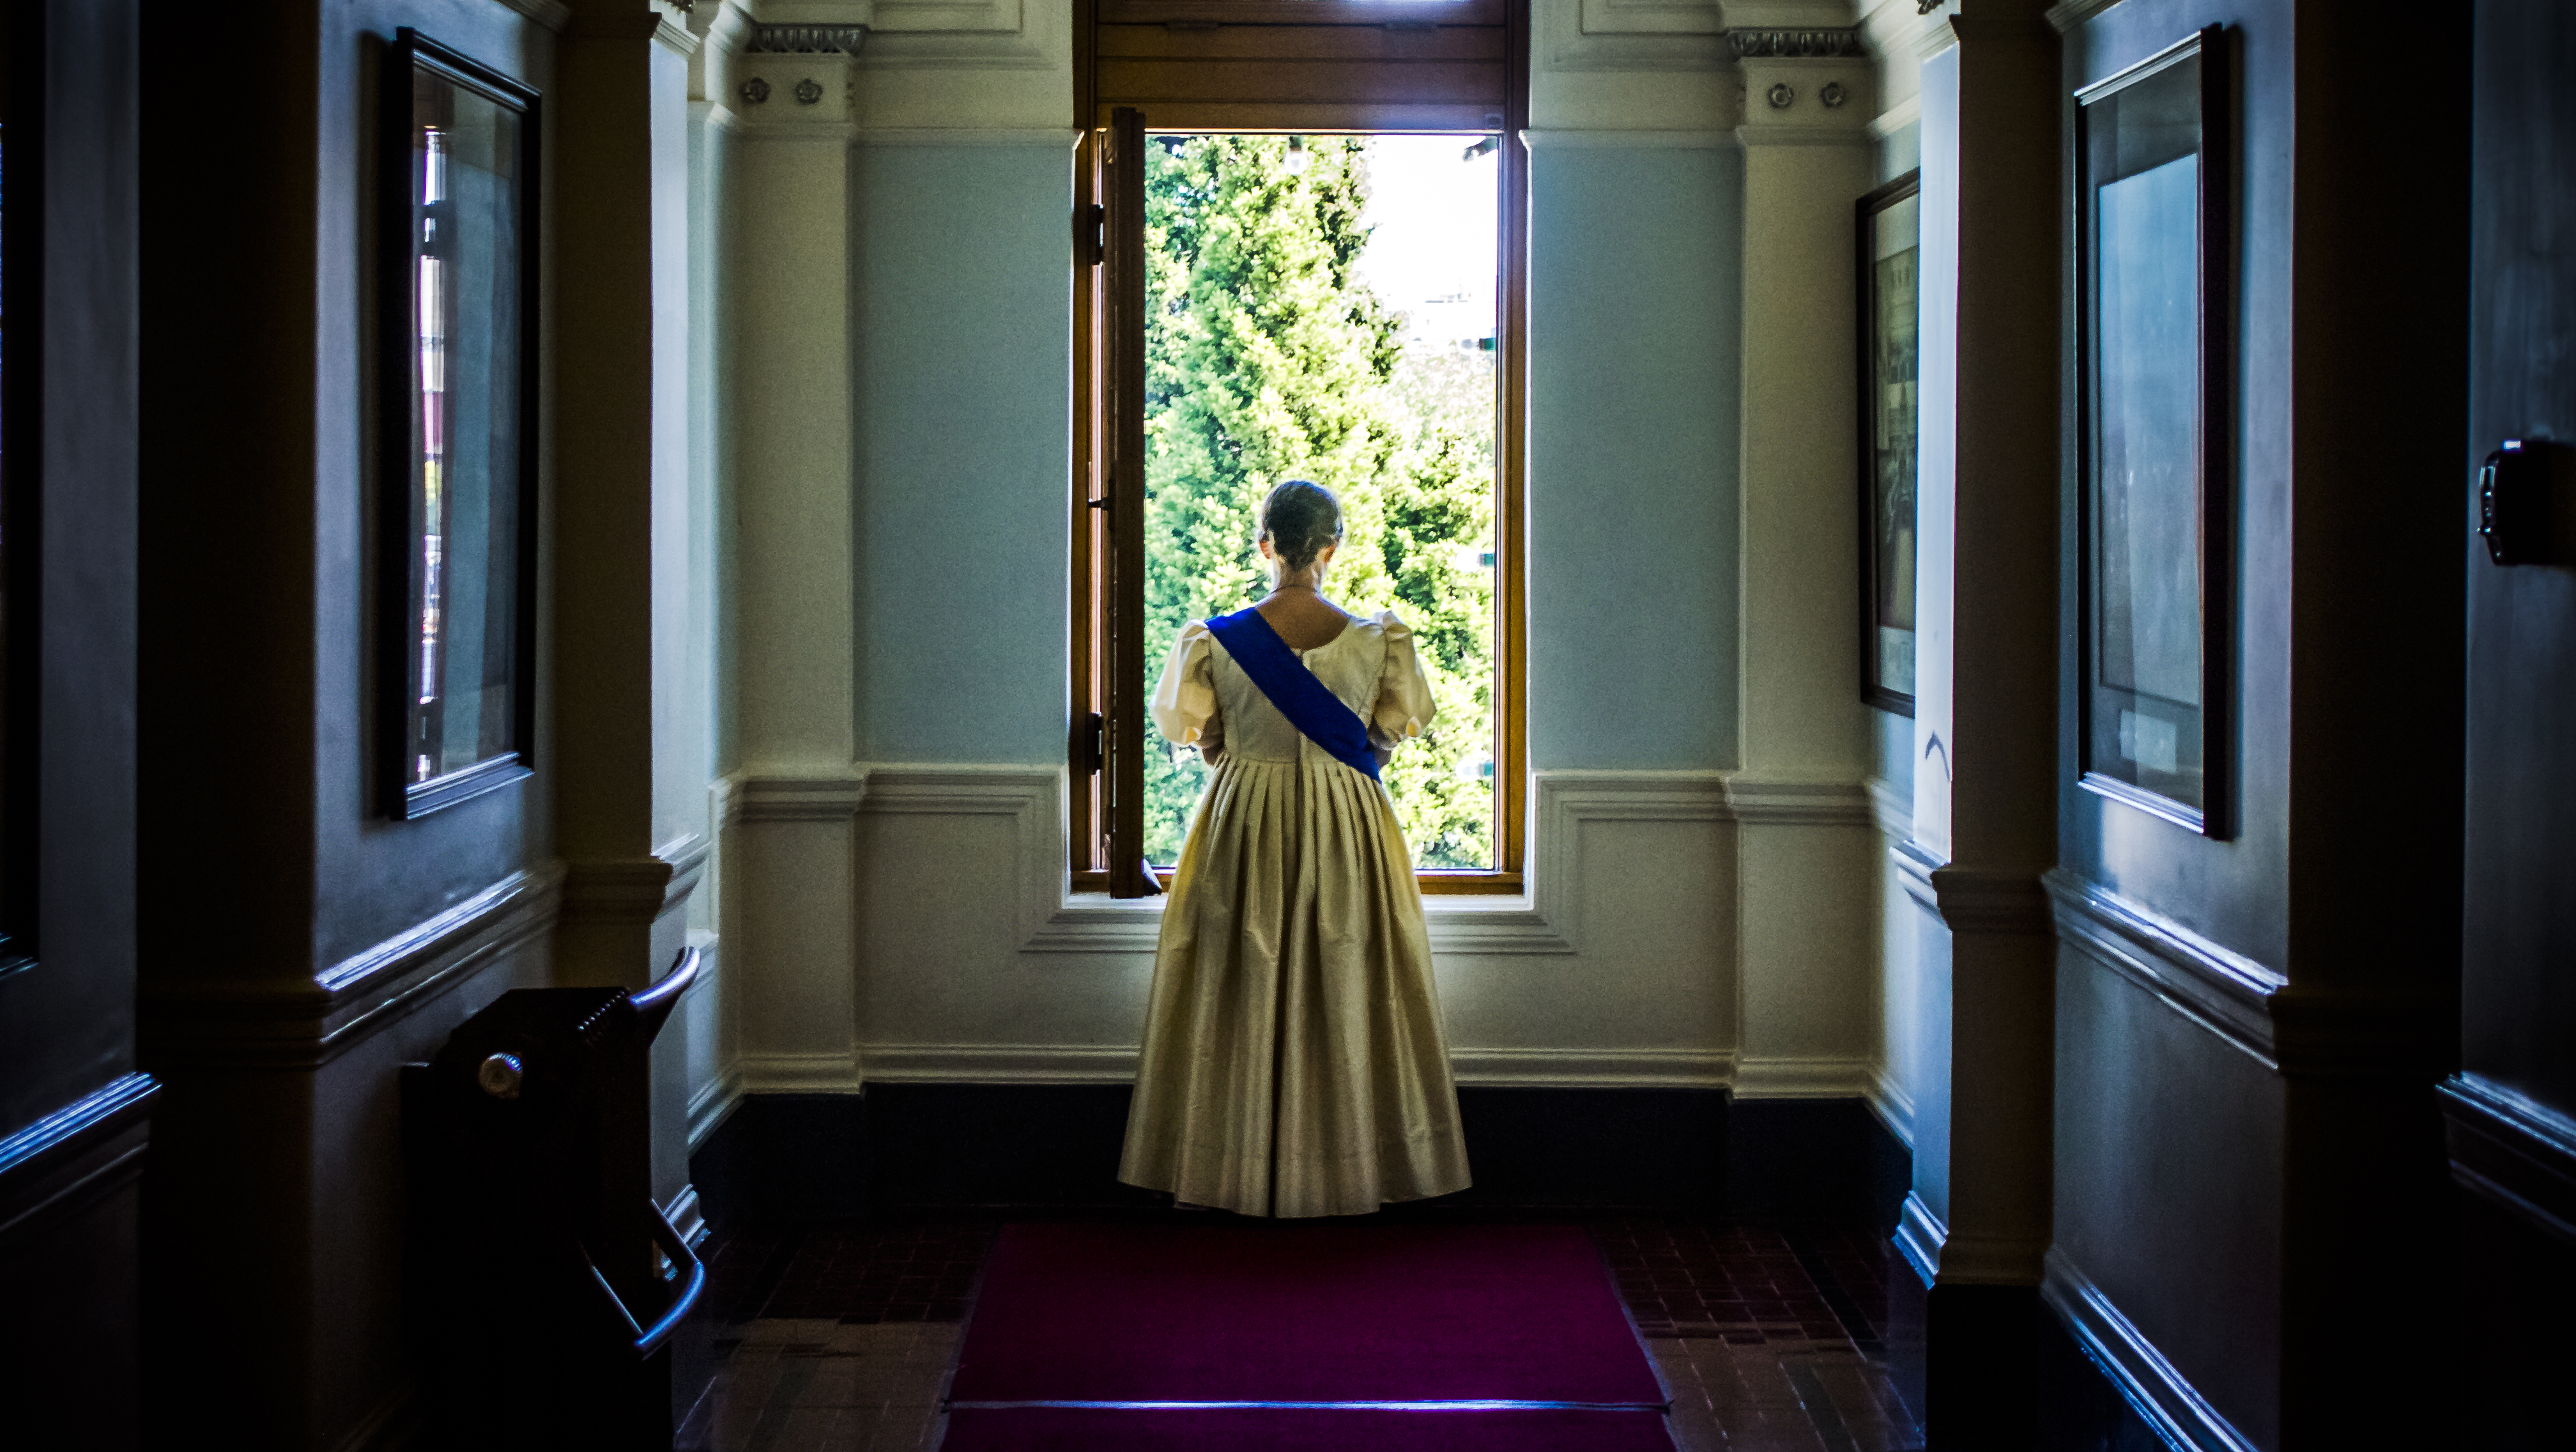
light, mansion, window, glass, home, portrait, color, artistic, vancouver, island, blue, room, lighting, interior design, creativecommons, parliament, the, back, canada, queen, dramatic, style, victoria, bc, from, screenshot, buildingn